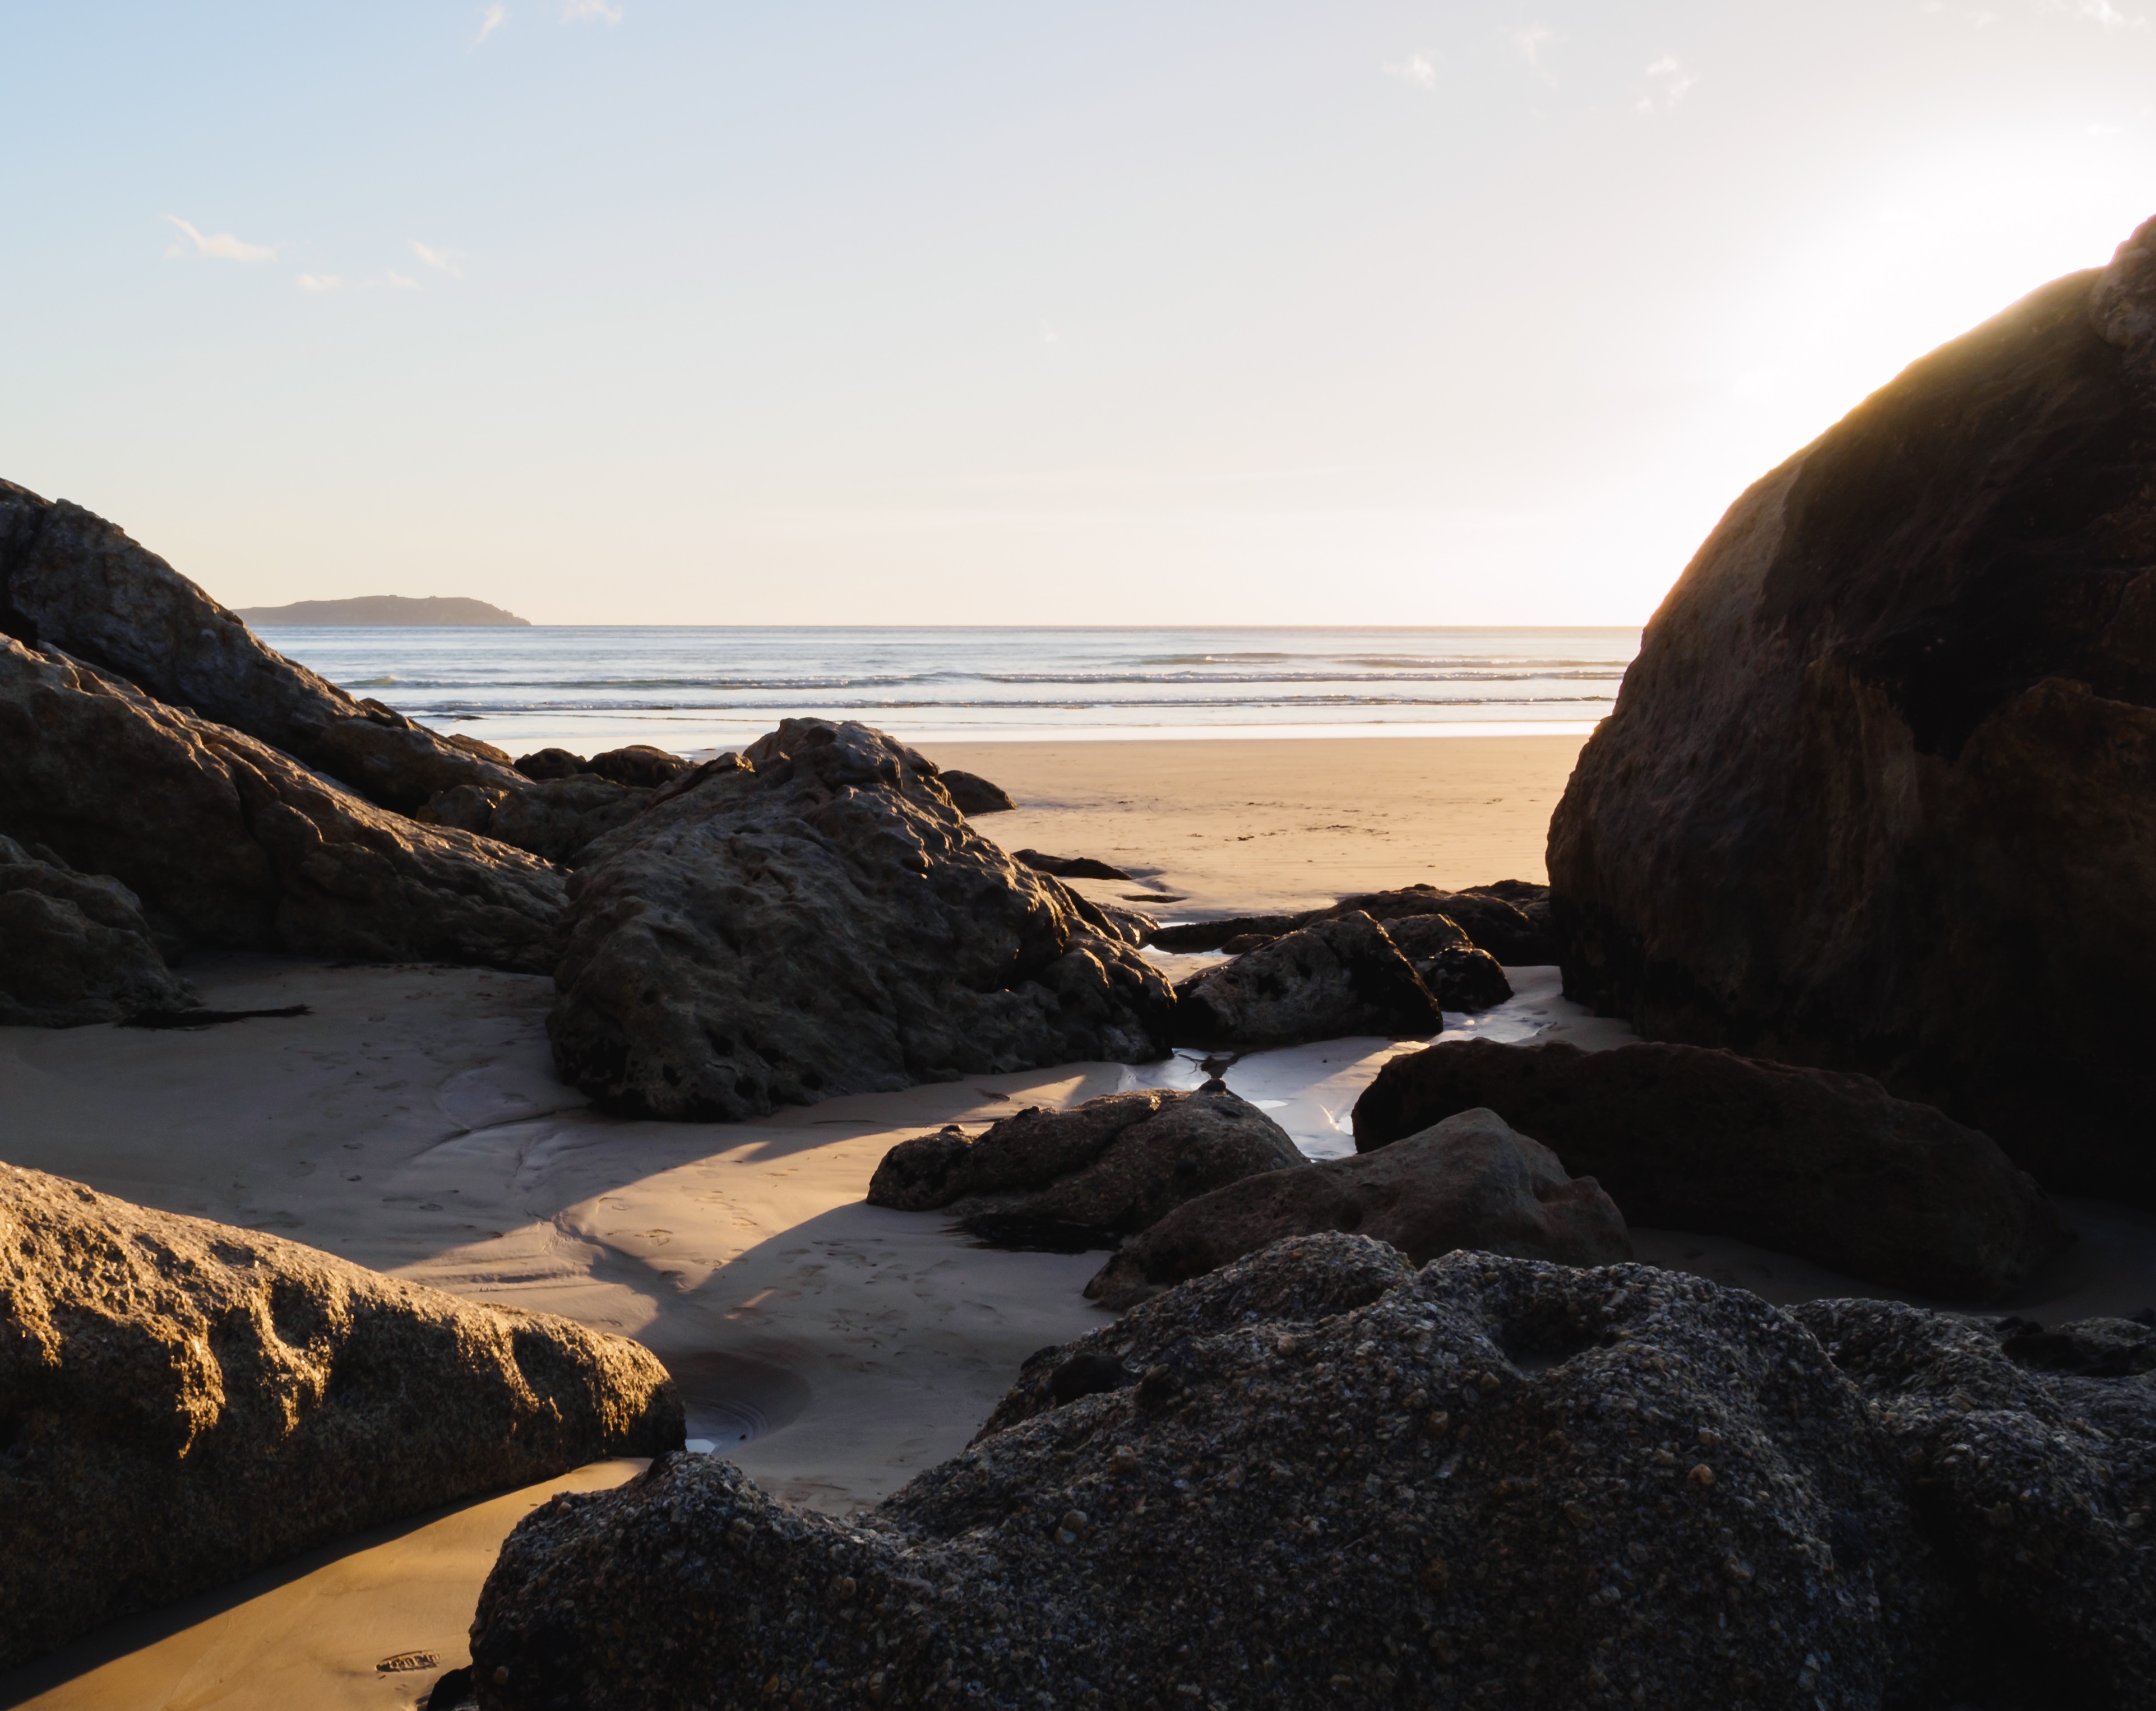
beach, landscape, sea, coast, water, sand, rock, ocean, sunrise, sunset, morning, shore, wave, dawn, dusk, evening, cove, bay, terrain, material, body of water, cape, wind wave